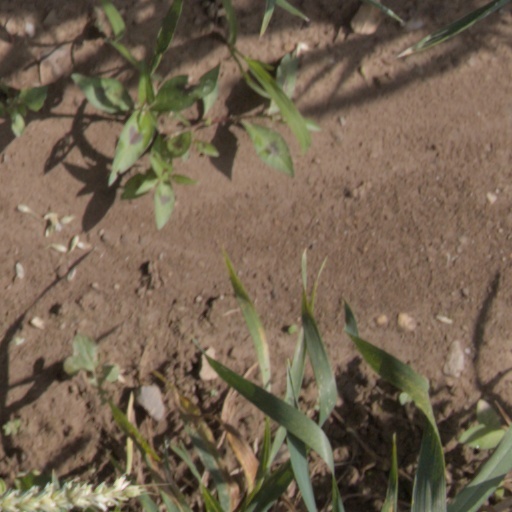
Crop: wheat